Alcestis (play)

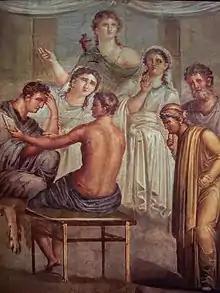
Alcestis and AdmetusAncient Roman fresco (45–79 AD)

Alcestis ("Alkēstis") is an Athenian tragedy by the ancient Greek playwright Euripides. It was first produced at the City Dionysia festival in 438 BC. Euripides presented it as the final part of a tetralogy of unconnected plays in the competition of tragedies, for which he won second prize; this arrangement was exceptional, as the fourth part was normally a satyr play. Its ambiguous, tragicomic tone—which may be "cheerfully romantic" or "bitterly ironic"—has earned it the label of a "problem play." "Alcestis" is, possibly excepting the "Rhesus", the oldest surviving work by Euripides, although at the time of its first performance he had been producing plays for 17 years.